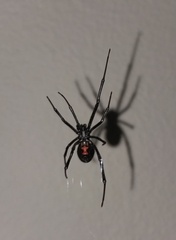
Species: Lactrodectus_hesperus